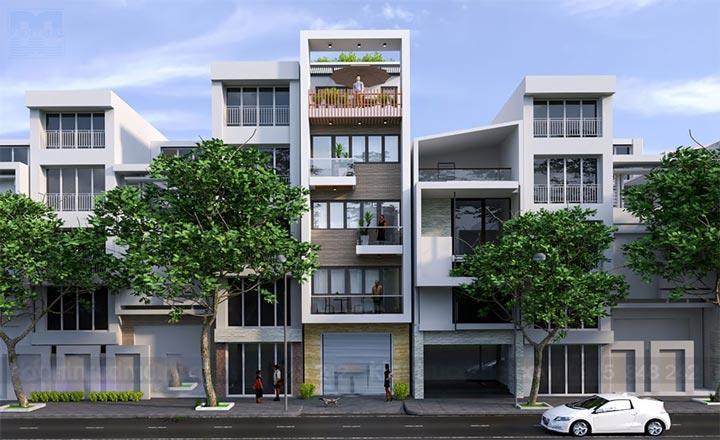
ở dưới con đường có sự xuất hiện của một chiếc xe ô tô